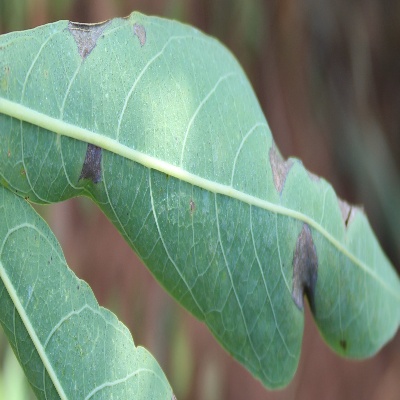
Crop: Cassava
Condition: bacterial blight